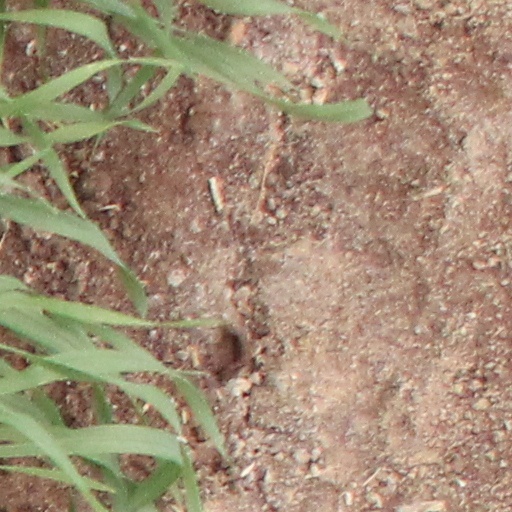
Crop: wheat